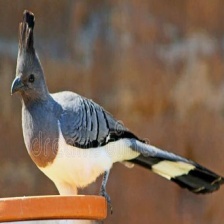
Species: GO AWAY BIRD
Scientific name: CORYTHAIXOIDES CONCOLOR